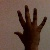
The image shows a hand gesture representing the number 5 in Indian Sign Language.